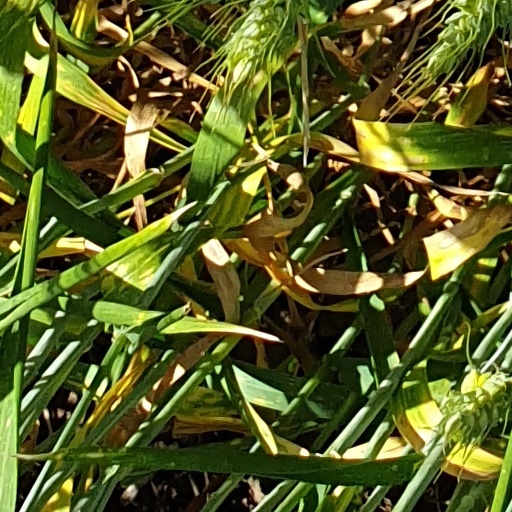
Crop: wheat